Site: brandenburg
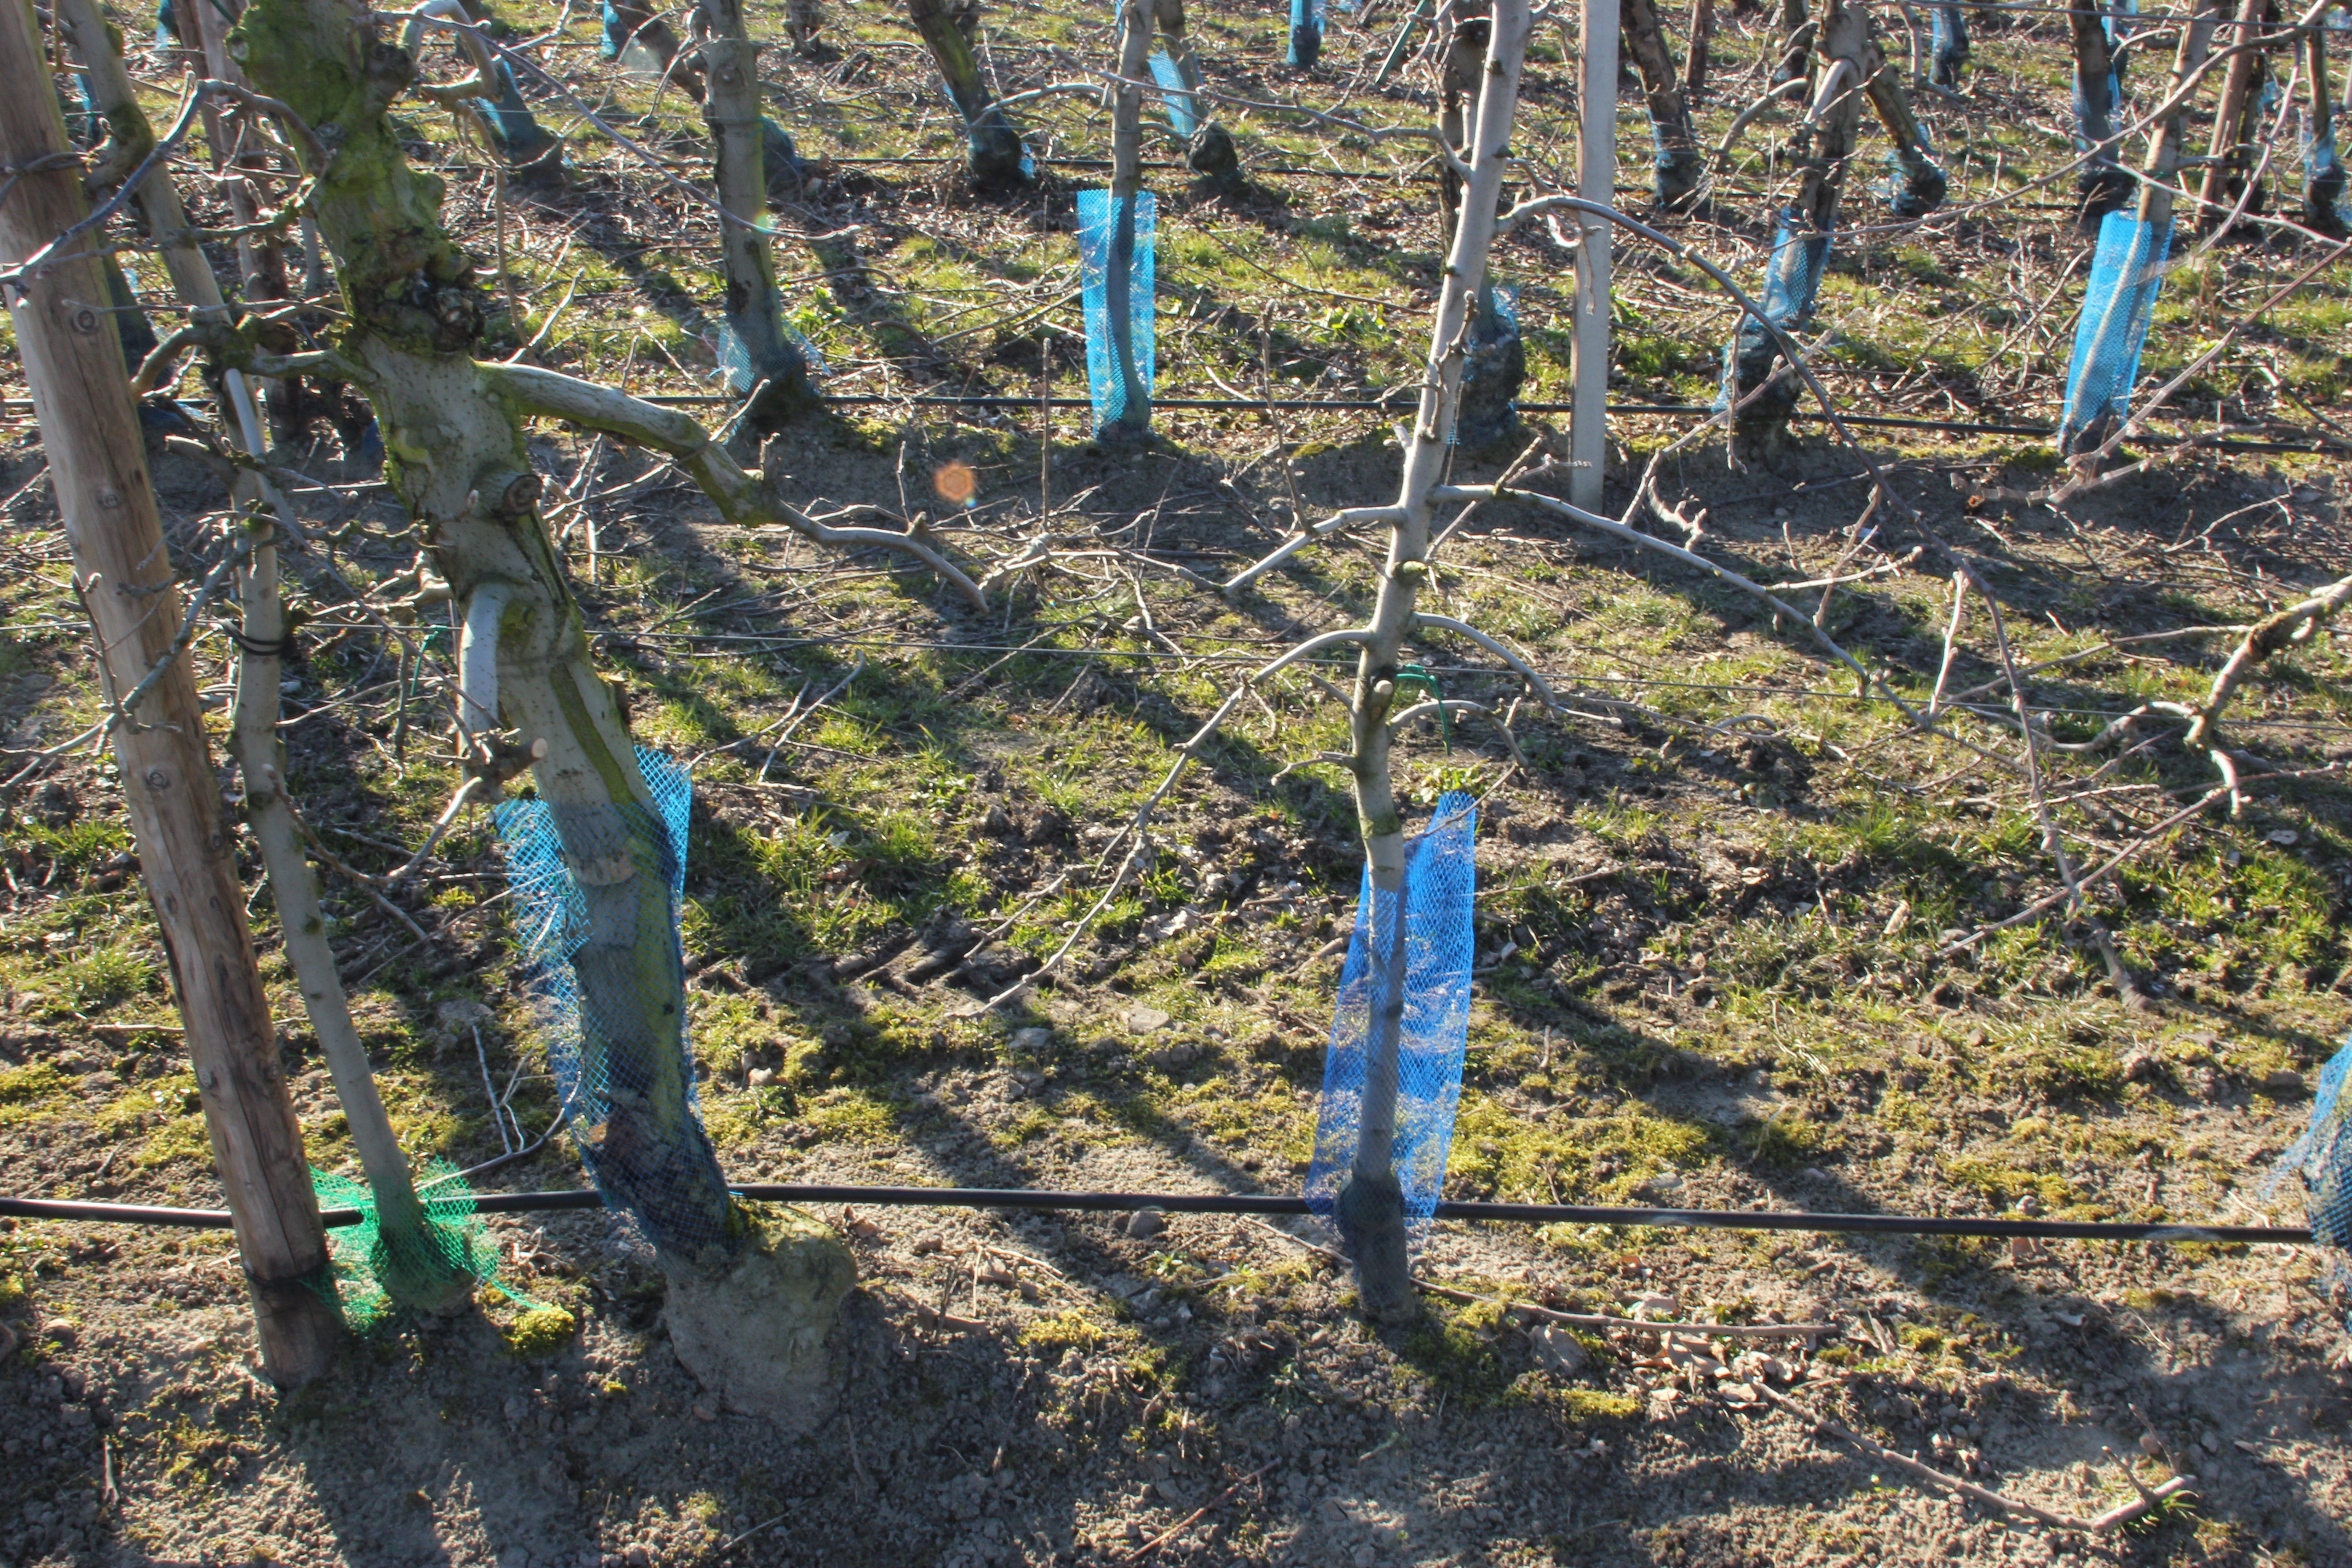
Growth stage (BBCH 03): Bud development